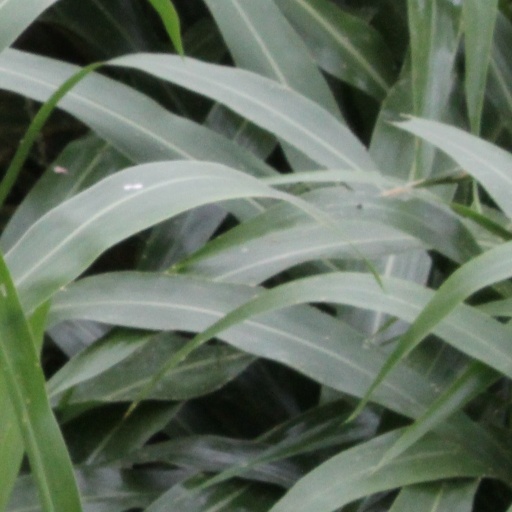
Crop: sorghum